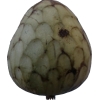
Label: cherimoya